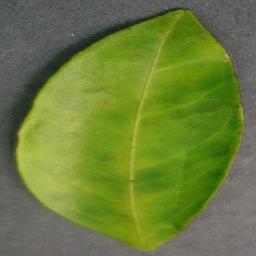
Label: Orange___Haunglongbing_(Citrus_greening)